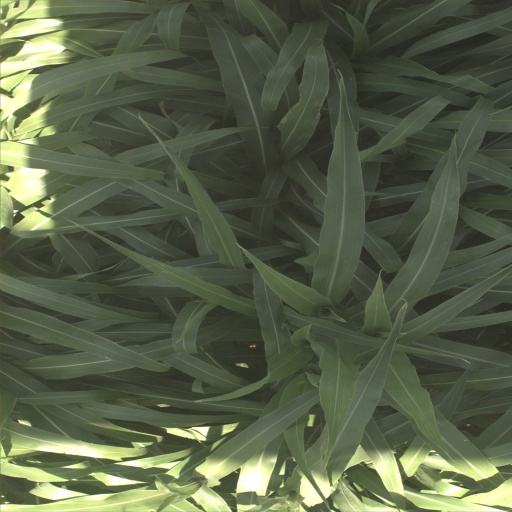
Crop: sorghum